Tubo (mythology)

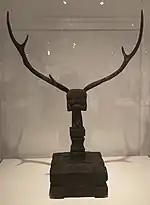
Tubo statue with long antlers found as grave guardians,Eastern Zhou(Brooklyn Museum)

In Eastern Zhou, people of Chu made sculptures of Tubo, and put them into graves, which are monster sculptures to soothe the soul of the deceased while protecting it from wandering ghost. The sculptures were usually made of wood and brass, and antlers were often used. Most such sculptures are found in Chu graves belong to scholar-bureaucrat class who followed Wu Shamanism. They usually believe that such grave guardian statues could bring their spirit to the Tian Jie and thus become immortal, at the same time ward off evil spirits from the tomb.